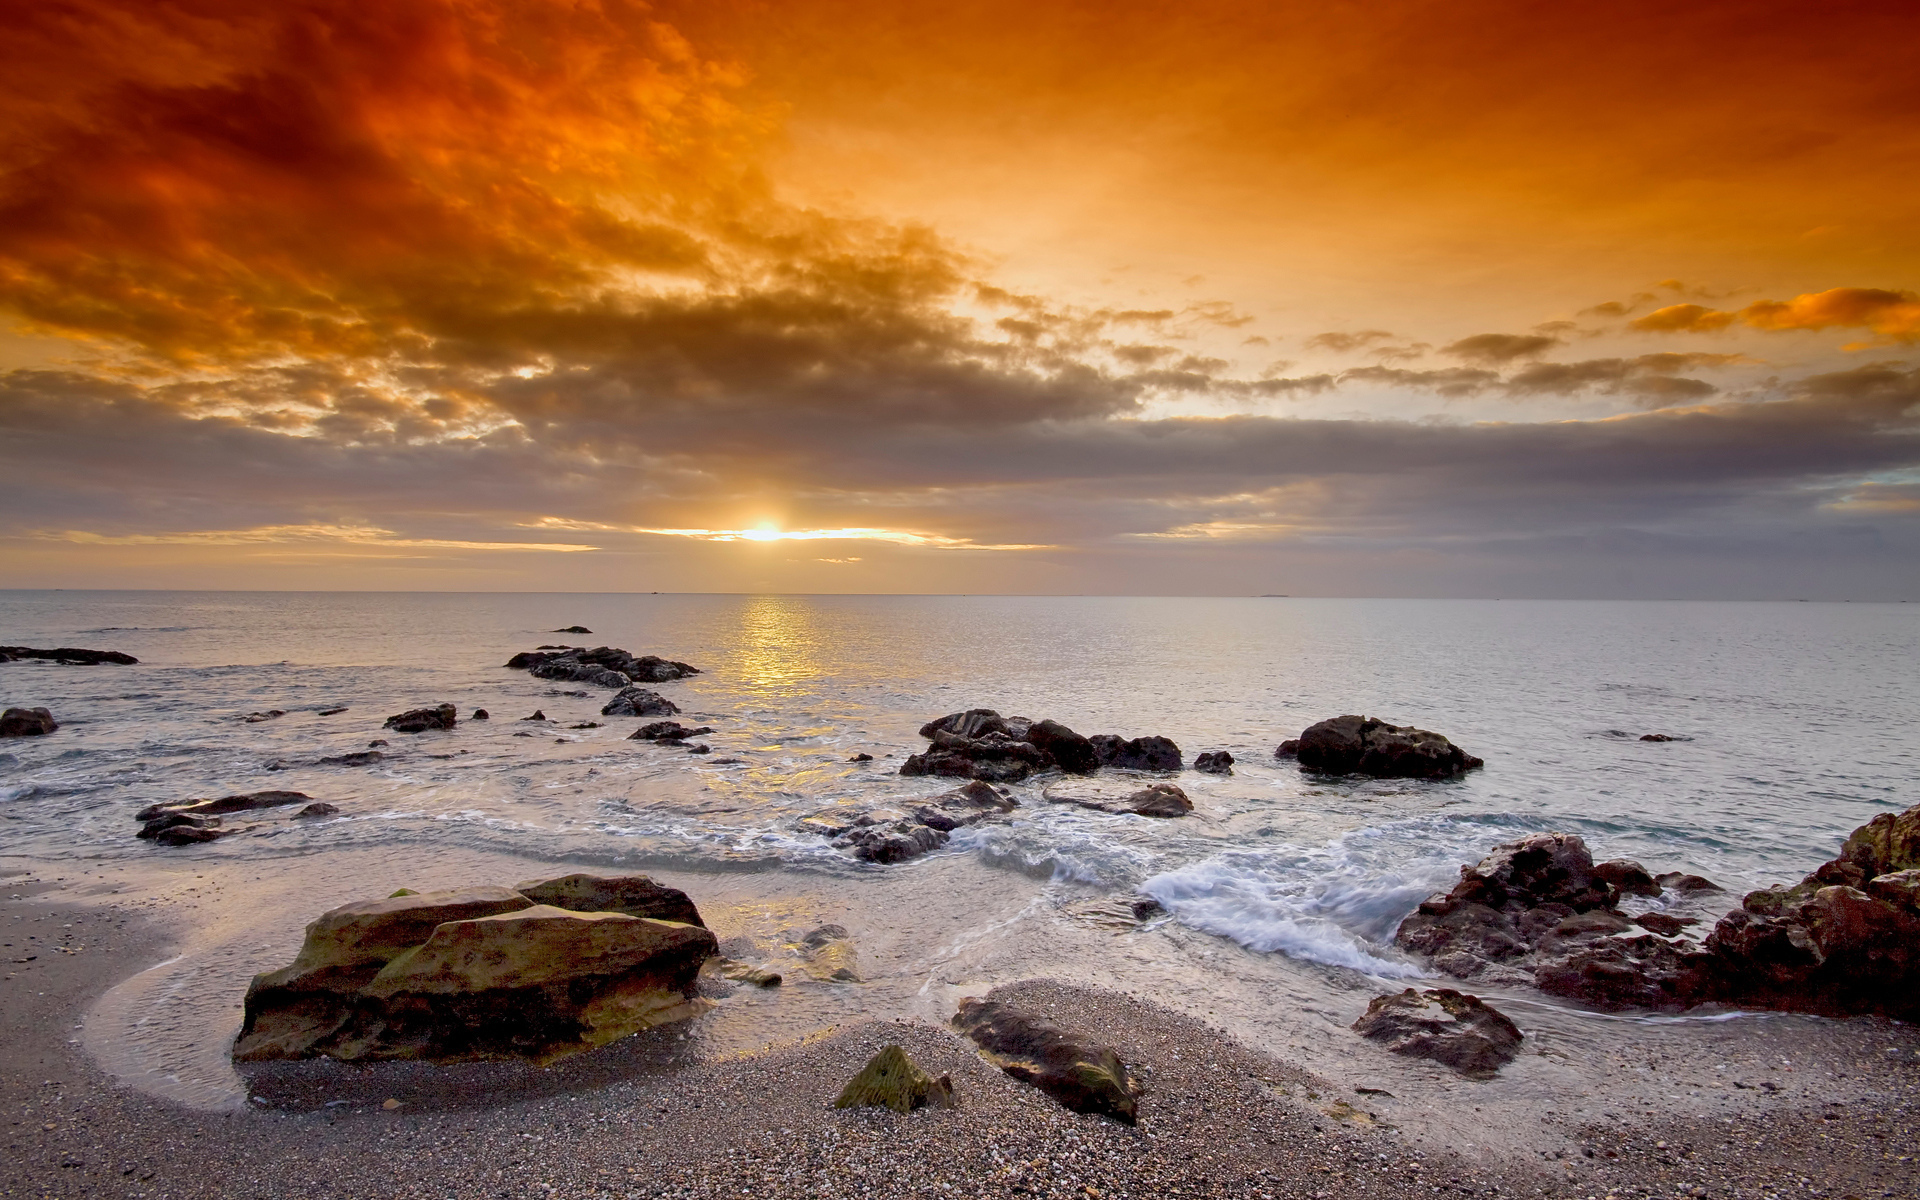
Sahil, sky, body of water, nature, sea, shore, rock, horizon, coast, natural landscape, ocean, water, cloud, sunset, beach, wave, morning, sunrise, coastal and oceanic landforms, calm, landscape, headland, tropics, evening, dawn, reflection, bay, sunlight, wind wave, skerry, dusk, photography, stock photography, watercourse, boulder, afterglow, formation, tide, meteorological phenomenon